Game (2011 film)

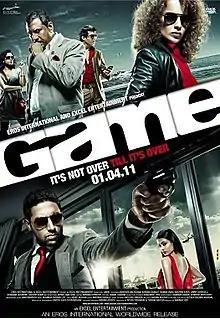
Theatrical release poster

Game is a 2011 Indian Hindi-language action thriller film directed by Abhinay Deo and co-produced by Farhan Akhtar and Ritesh Sidhwani of Excel Entertainment. It stars Abhishek Bachchan, Kangana Ranaut, Sarah-Jane Dias, Gauahar Khan, Jimmy Sheirgill, Shahana Goswami, Boman Irani and Anupam Kher among others.